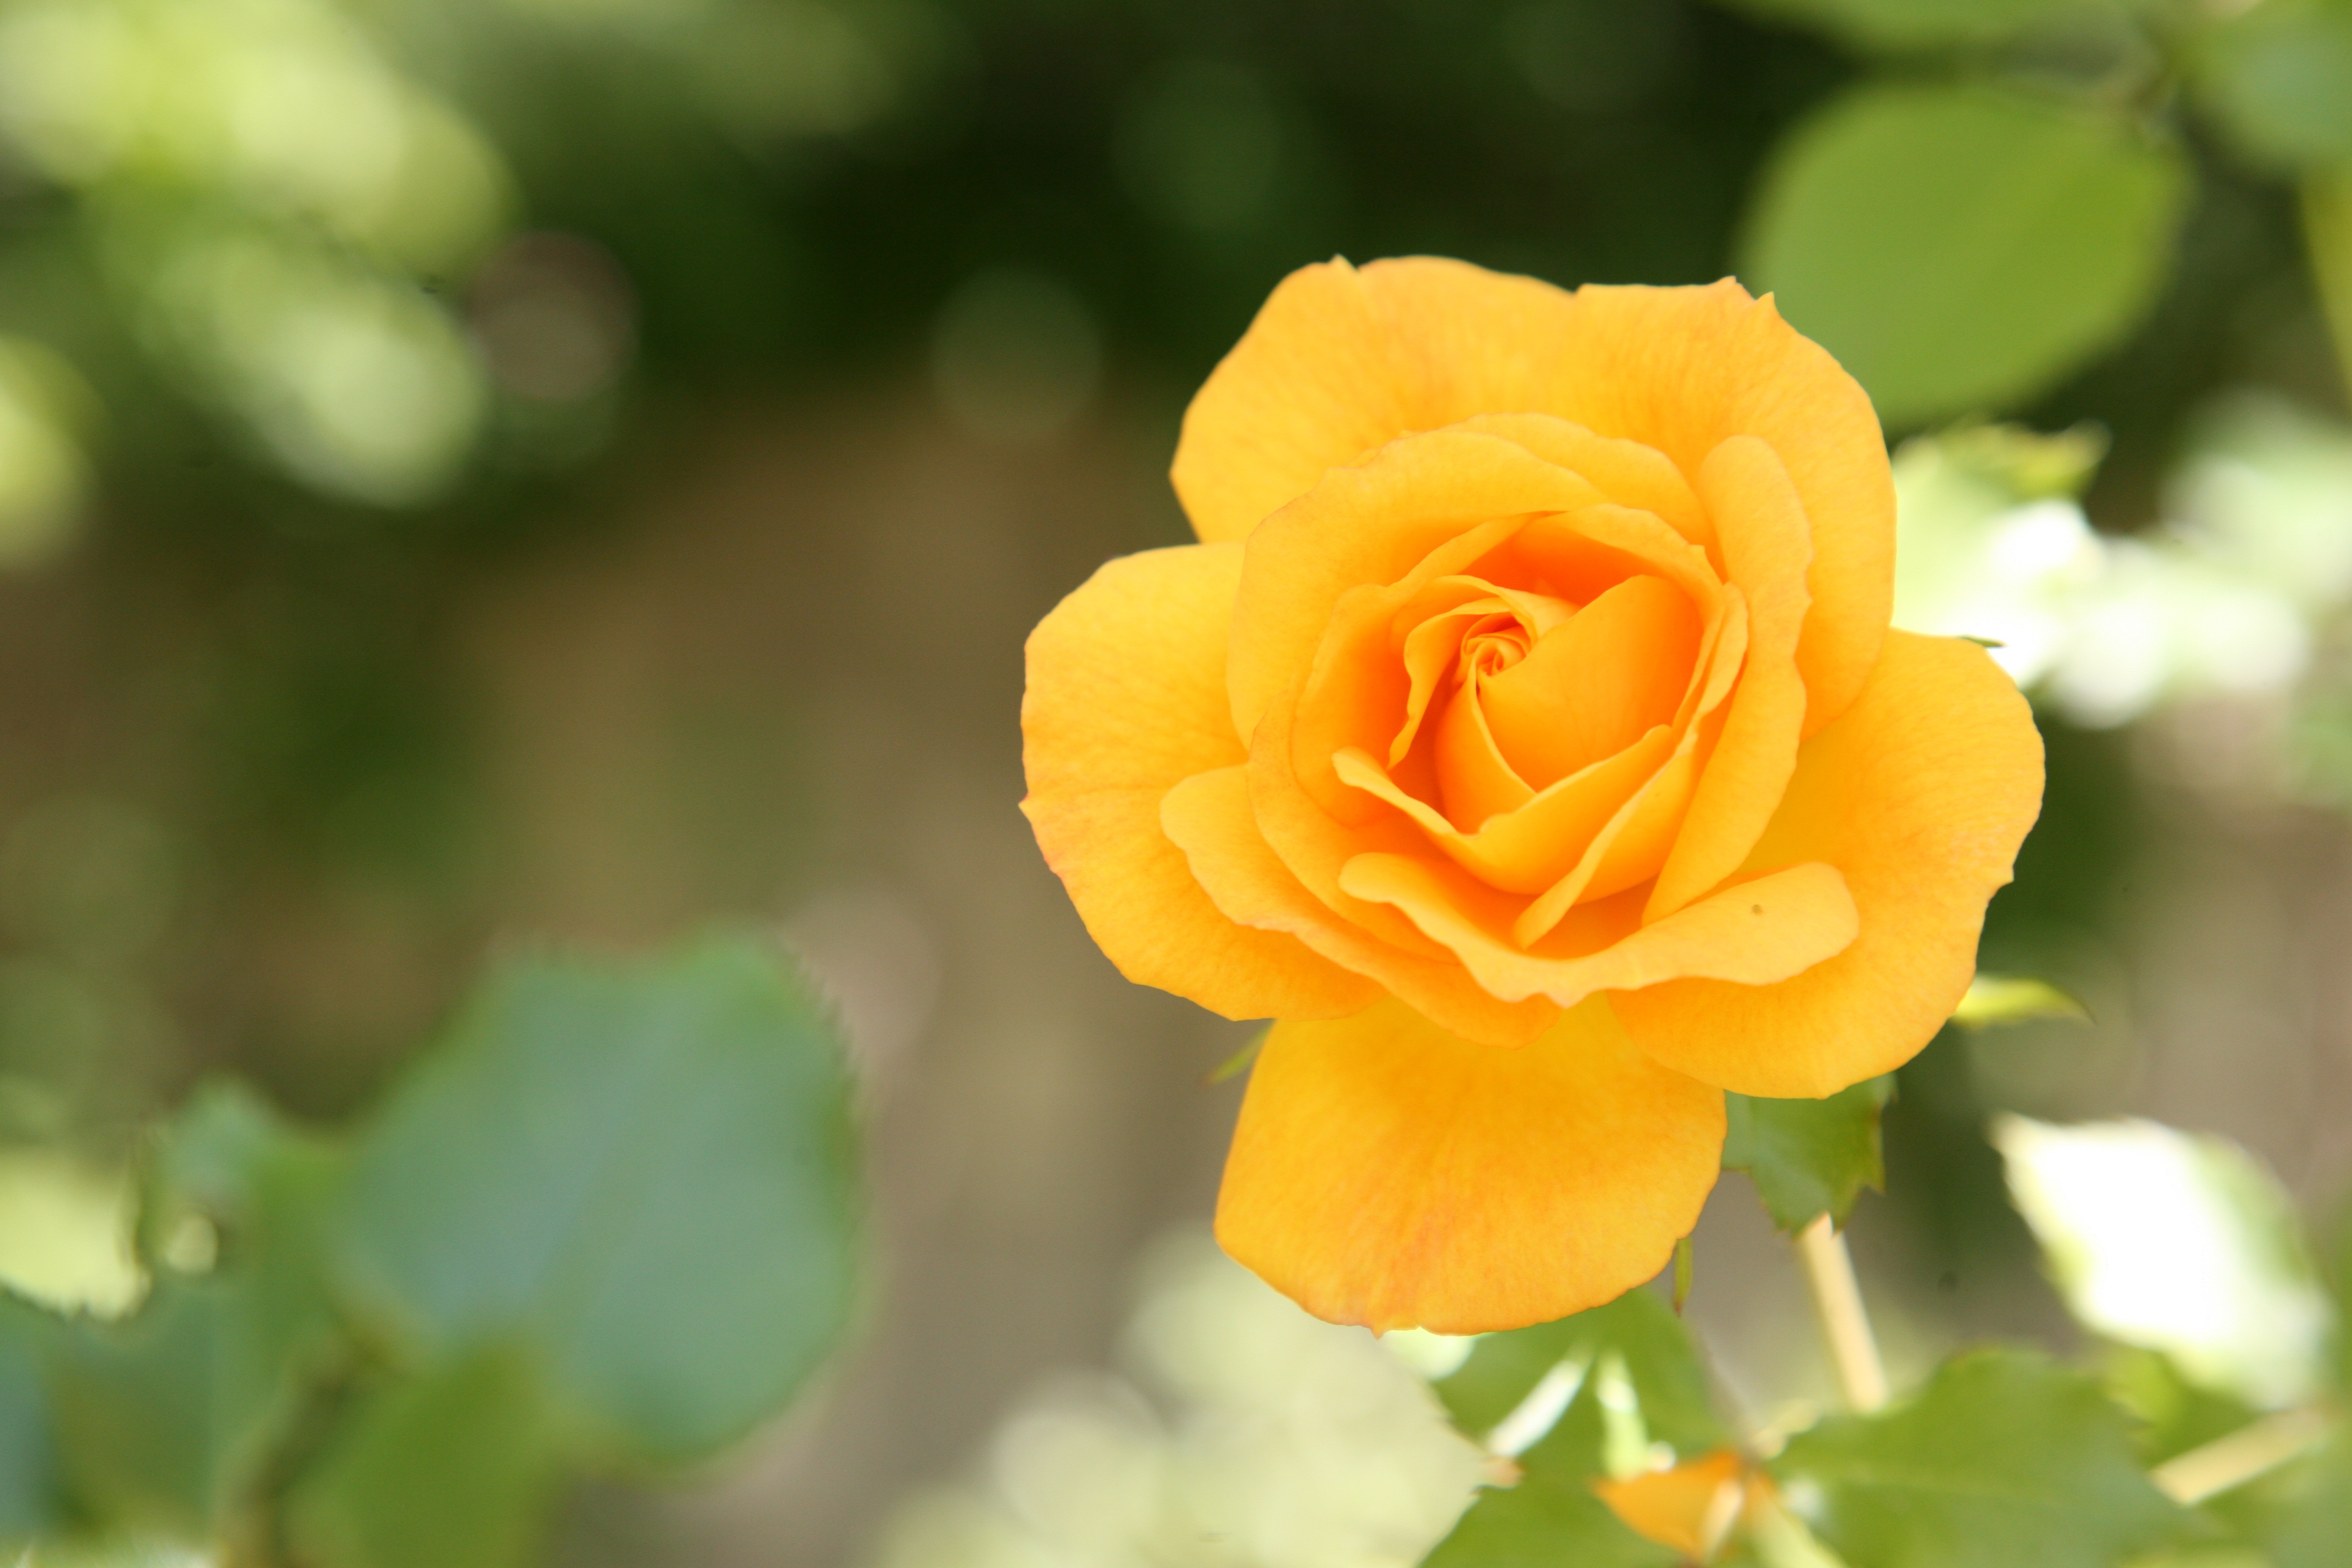
landscape, nature, plant, flower, petal, rose, spring, yellow, garden, flora, plants, yellow flower, flowers, floribunda, macro photography, eppeun, flowering plant, garden roses, rose family, plant stem, land plant, rose order, austrian briar